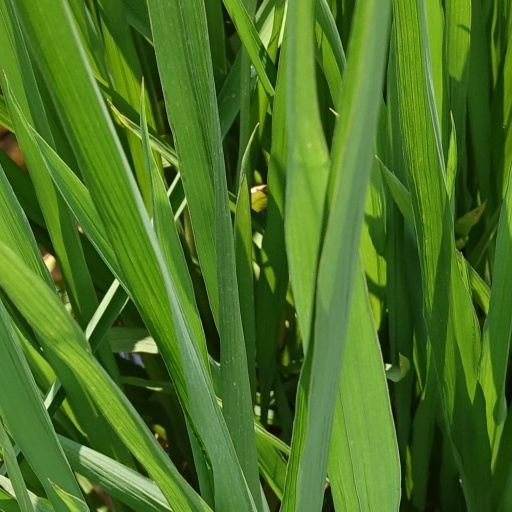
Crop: rice